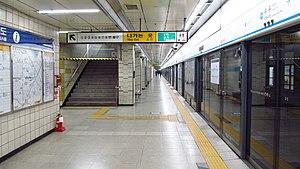
Suyu est une station sur la ligne 4 du métro de Séoul, dans l'arrondissement de Gangbuk-gu.